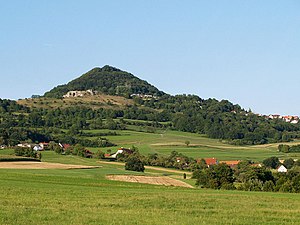
Hohenstaufen (bjerg)
Udsigt fra vest-sydvest
Hohenstaufen 684 m højt bjerg i Schwäbische Alb i landkreis Göppingen i den tyske delstat Baden-Württemberg. Det danner sammen med Rechberg og Stuifen de såkaldte Drei Kaiserberge. Det ligger meget synligt mellem byerne Göppingen og Schwäbisch Gmünd og præger med sin markante kegleform konturen af landskabet omkring Göppingen.